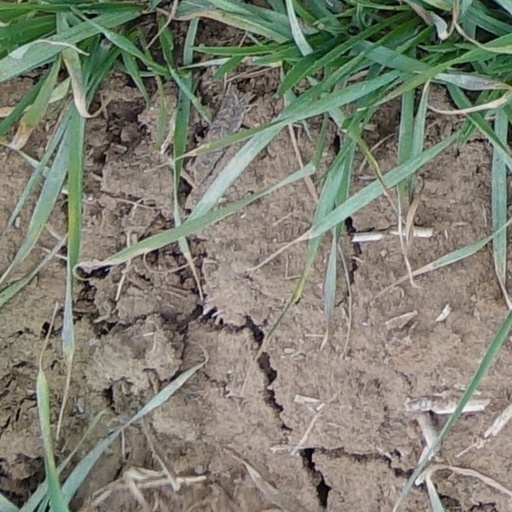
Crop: wheat